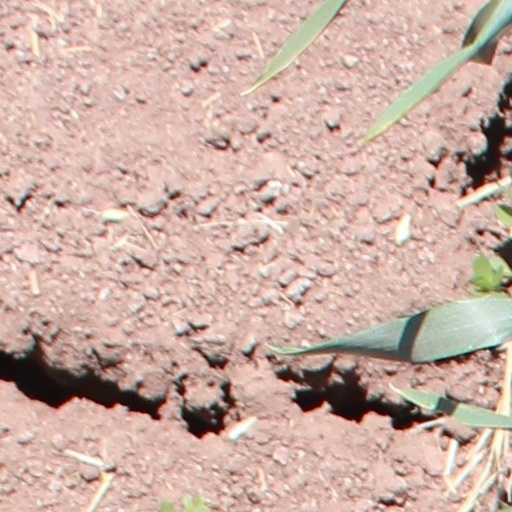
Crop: wheat